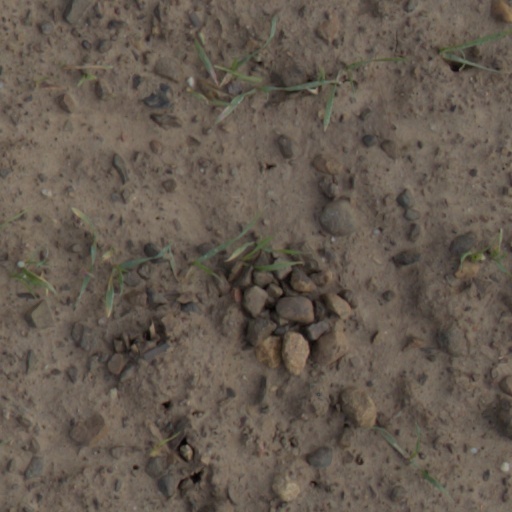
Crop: wheat